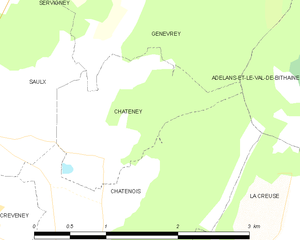
Carte des communes françaises